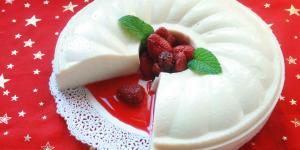
gelatina de ponche crema